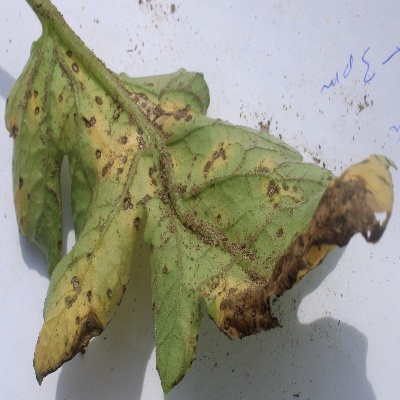
Crop: Tomato
Condition: septoria leaf spot